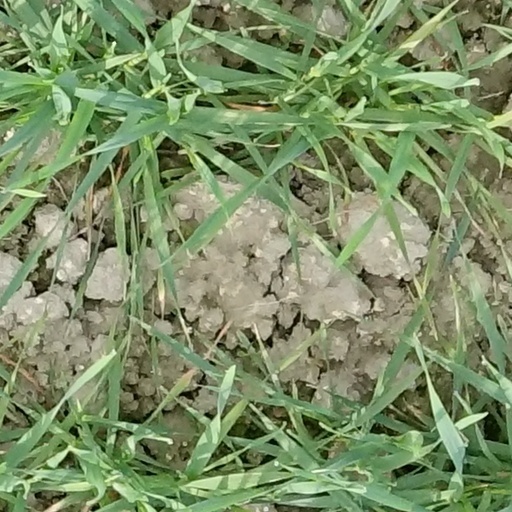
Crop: wheat